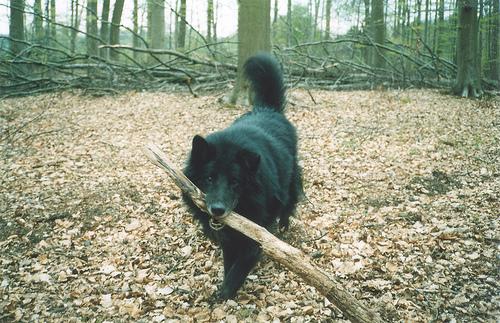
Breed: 227-n000070-groenendael